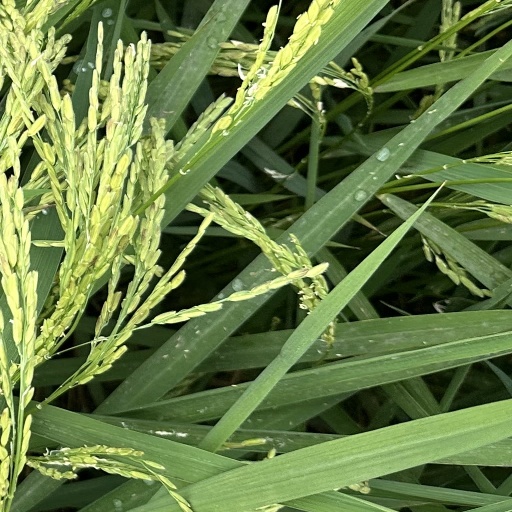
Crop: rice